CapMetro

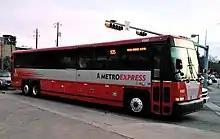
CapMetro Express bus in 2012

CapMetro's various bus services, which include express bus, bus rapid transit, and university shuttle systems, are by far the agency's most used services representing over 16.6 million of the agency's total 17.8 million boardings in fiscal year 2020. While the majority of bus routes operate within Capital Metro's jurisdictional area, the agency has contracts with cities and organizations to provide services outside its core service area.